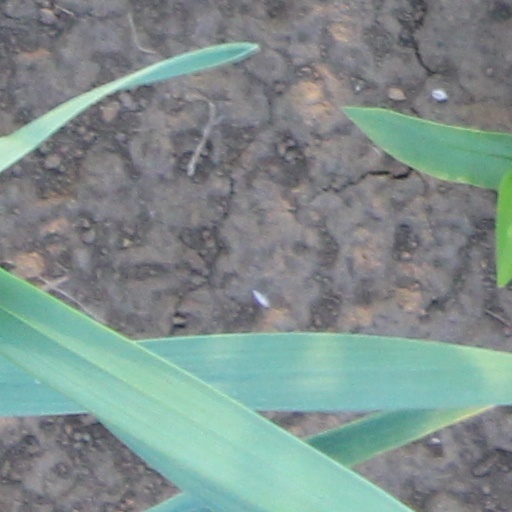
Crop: wheat